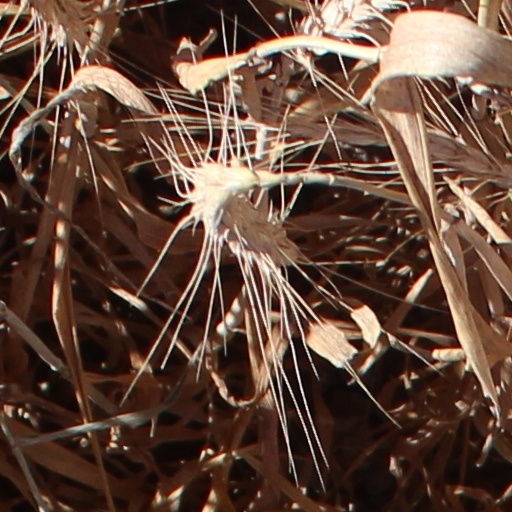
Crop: wheat